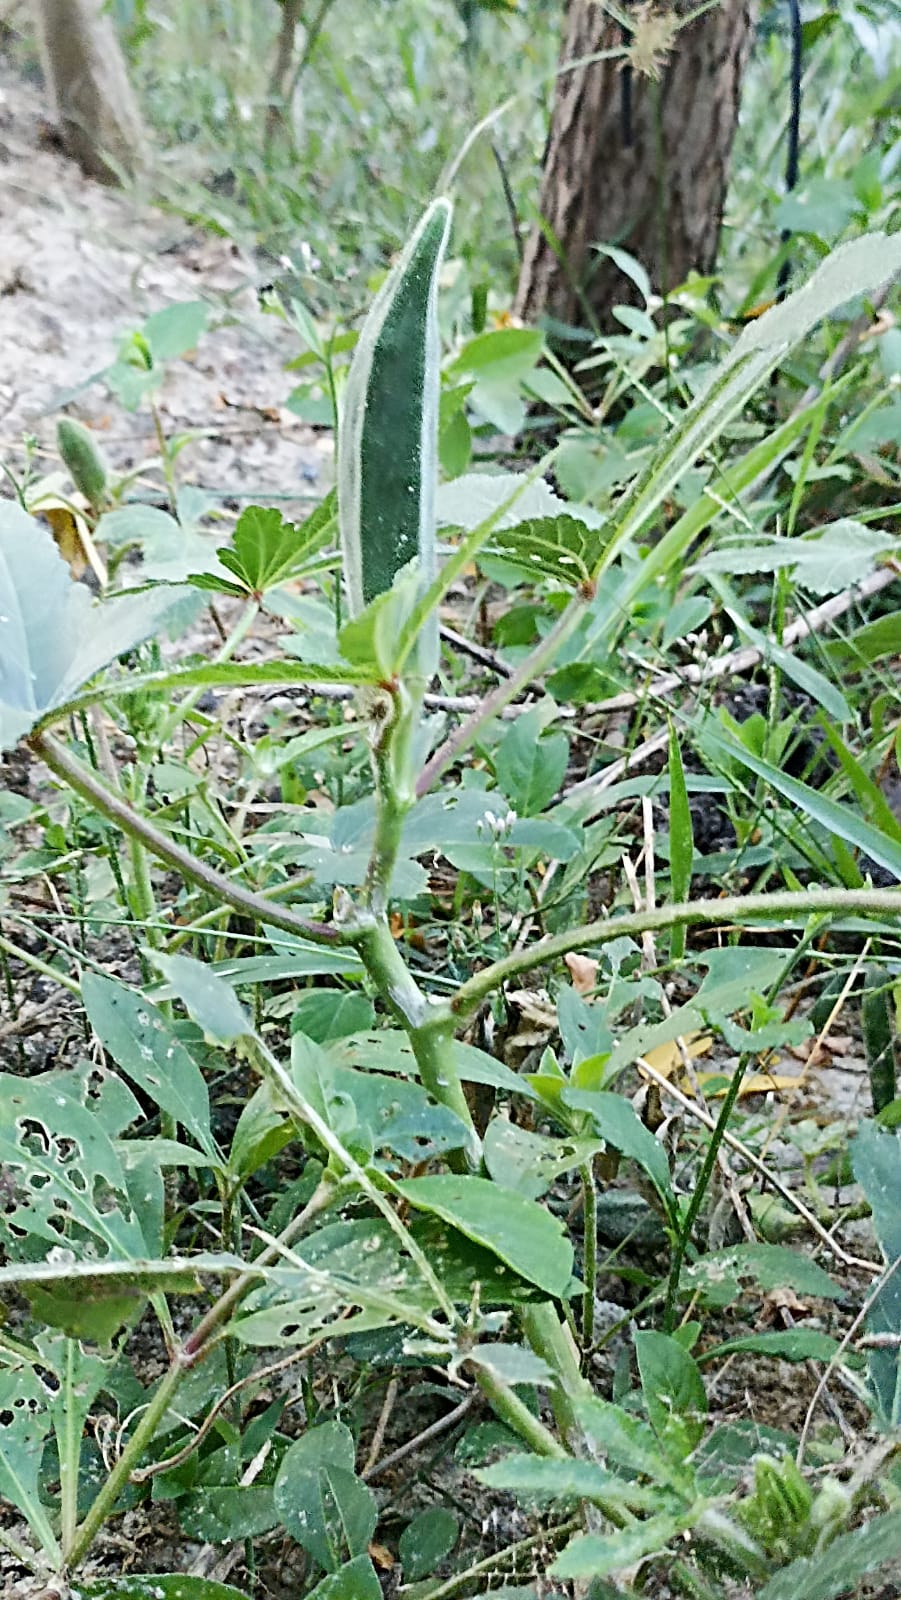
Label: Mature